Splash Mountain

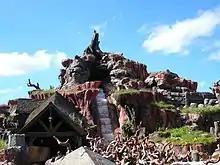
Splash Mountain as it appeared at Magic Kingdom

Riders boarded eight-passenger logs, seated two by two, unlike Disneyland where they seated one by one. The log departed the loading area, where Br'er Frog provided introductory narration. The log ascended a dual-chain lift that deposited riders in a small pond at the bottom of the big drop. After a right turn, logs entered the barn and climbed another lift to the space behind the visible mountain, before floating gently through scenery designed to evoke the feeling of a river. The homes of the three main characters were incorporated into the landscape, and a country instrumental version of "How Do You Do?" played. After passing Br'er Bear's cave, the logs descended down a drop and crossed back under the flume. The logs then entered the show building containing the indoor portion of the attraction, where various Audio-Animatronic animals including geese and frogs sang "How Do You Do?". Several vignettes established the story of a restless Br'er Rabbit leaving home and being pursued by Br'er Fox and Br'er Bear.